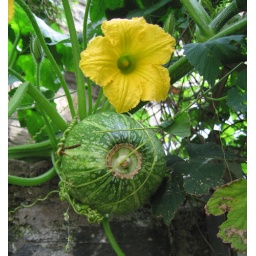
The fruit of this plant can be seen below the flower.